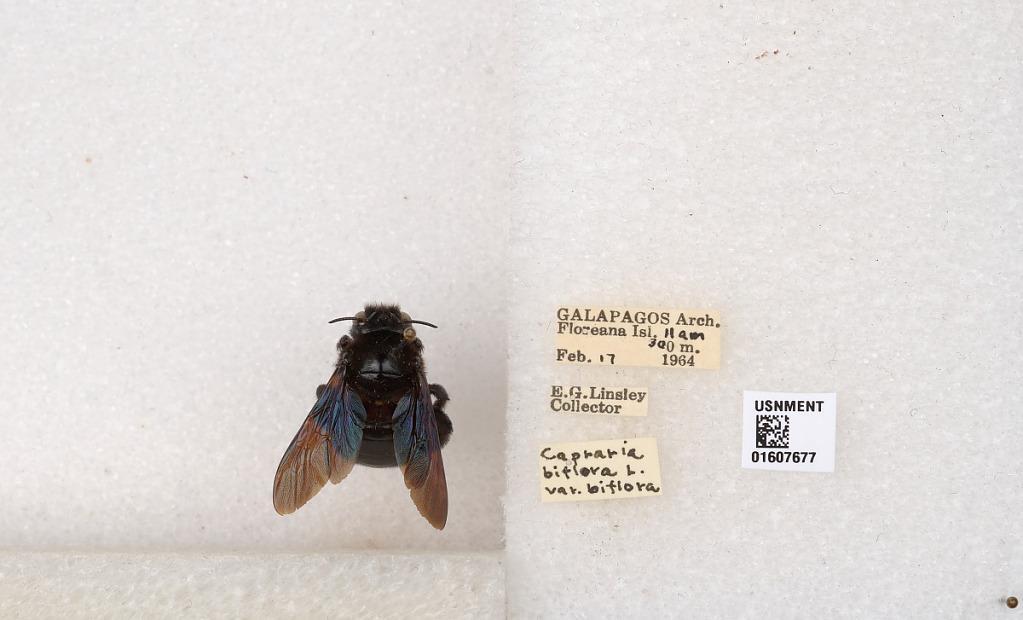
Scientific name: Xylocopa (Neoxylocopa) darwini Cockerell
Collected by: E. Linsley
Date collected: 1964-2-17
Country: Ecuador
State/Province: Galapagos
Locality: Floreana Isl.
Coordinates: -1.29025, -90.4317